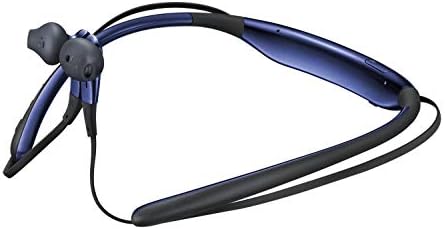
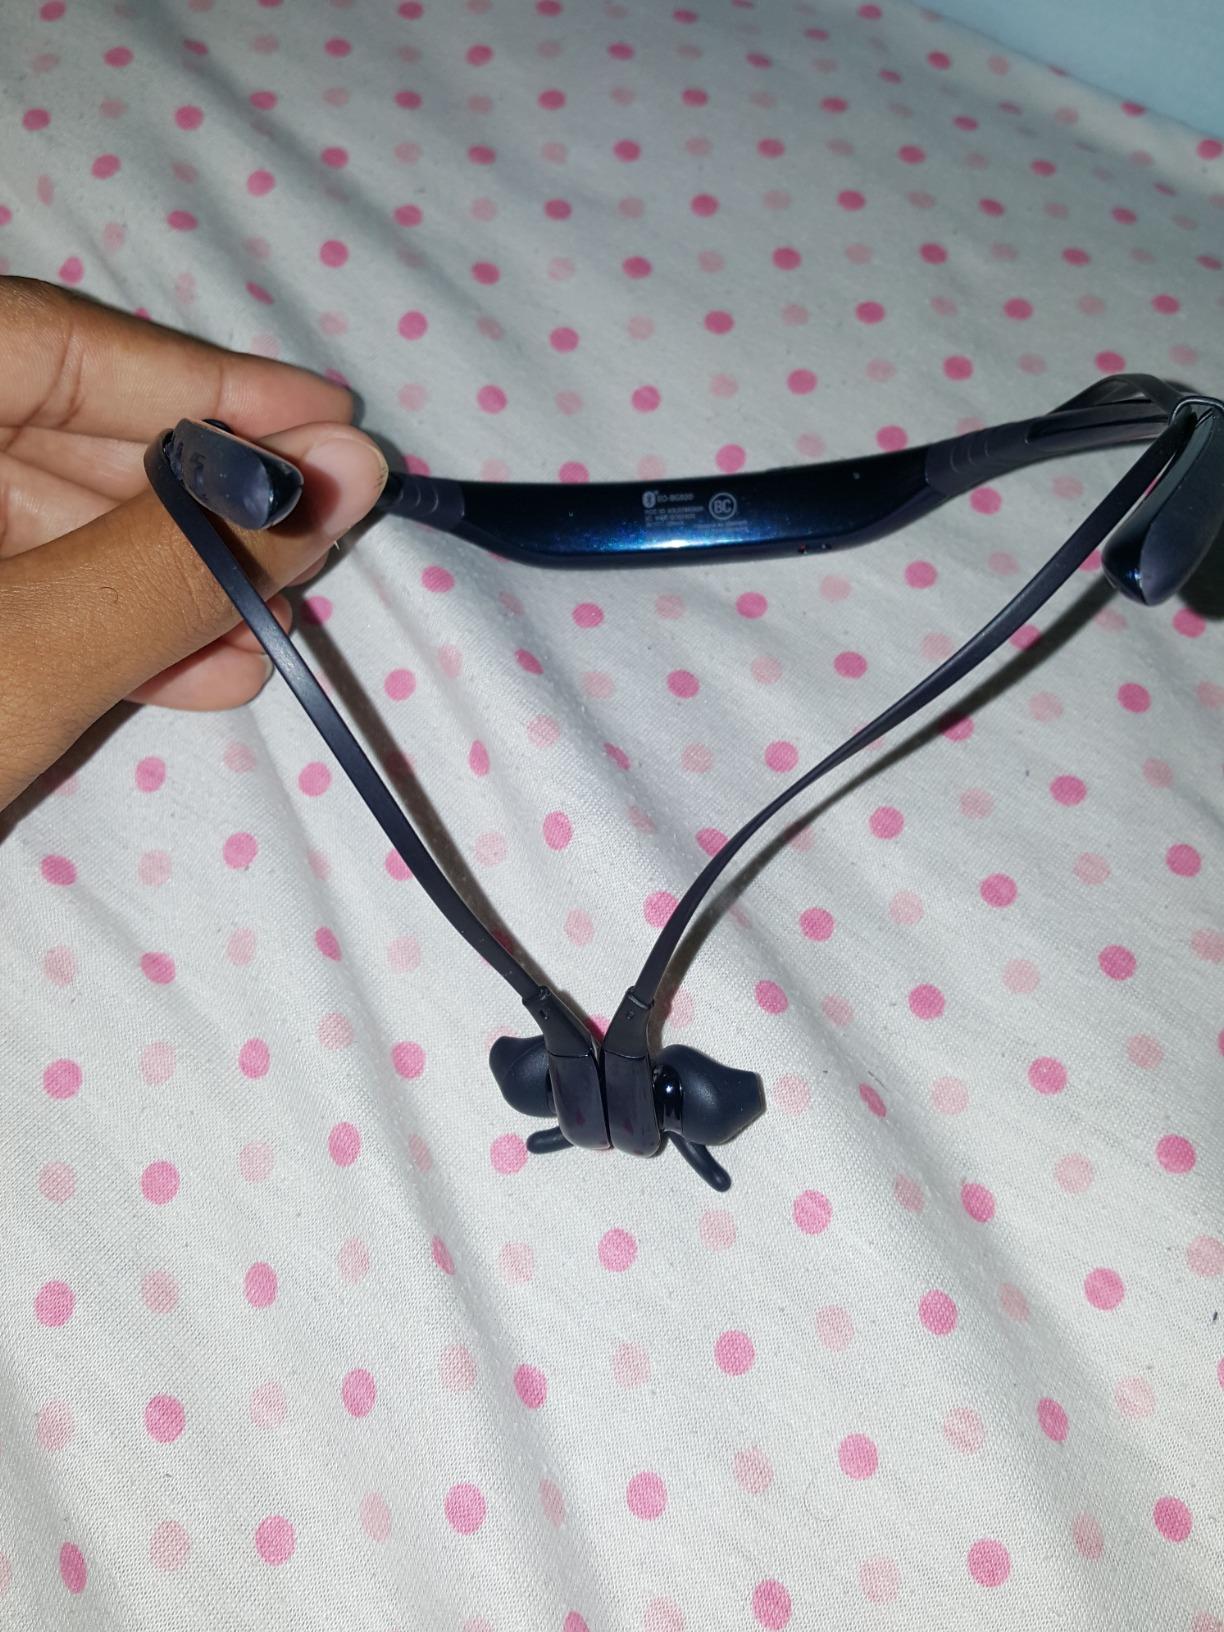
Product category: headphones
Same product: yes